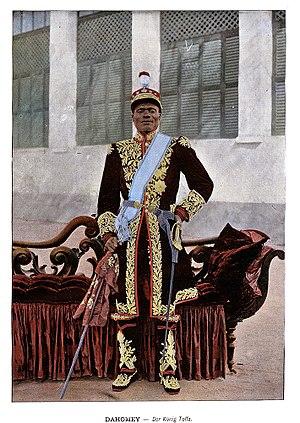
Roi Toffa vers 1890 - Dahomey
Toffa, né dans les années 1850 et mort en 1908, est un roi de Porto-Novo. Son règne fut marqué par une alternance d'alliances et de conflits avec des voisins militairement puissants et expansionnistes, royaume de Dahomey, Angleterre et France. À sa mort, Porto-Novo est annexée par cette dernière et rattachée à la colonie du Dahomey.